Vardenis

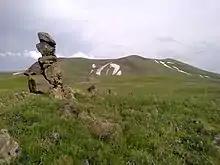
Sevkar (Sevsar) volcano of the Vardenis Mountains, around 40 km southwest of Vardenis town

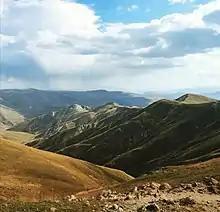
Vardenis mountain landscape

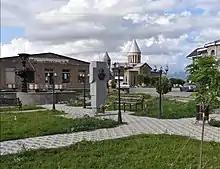
The central square and St. Astvatsatsin Church in Vardenis

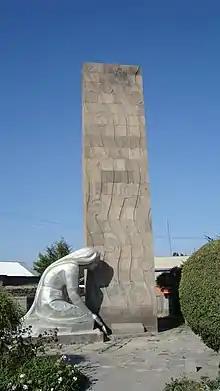
WWII monument to perished soldiers in the centre of Vardenis

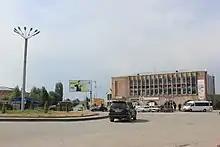
A view of Vardenis

Located in the valley of the Masrik River at an elevation of 2006 meters above sea level, Vardenis is dominated by the range of Vardenis mountains. The highest peak of the range is Mount Vardenis at above sea level, located around 23 km southwest of Vardenis town. The town is also bordered by the Sevan mountain range to the north. Vardenis is approximately away from the southeastern shores of Lake Sevan.